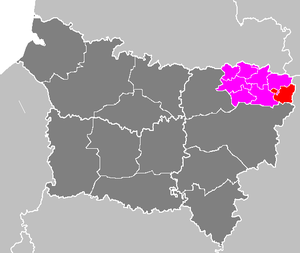
Le canton d'Aubenton est une ancienne division administrative française située dans le département de l'Aisne et la région Picardie.